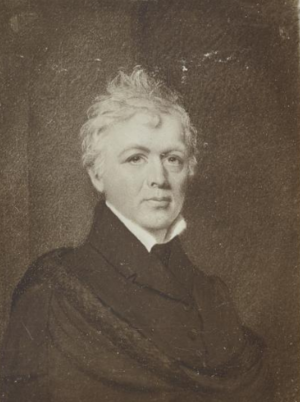
James Frothingham est un peintre portraitiste américain qui a travaillé dans le Massachusetts et à New York. Il est né en 1786 et mort en 1864. Après avoir débuté dans l’atelier de voiture de son père, il devient l’élève du peintre Gilbert Stuart. Il vécut dans la région de Boston, puis déménagea à New York en 1826. Il enseigna sa fille Sarah C. Frothingham qui devint peintre miniaturiste.